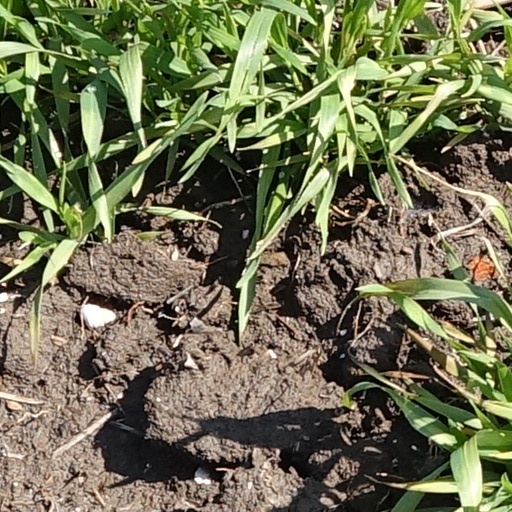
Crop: wheat